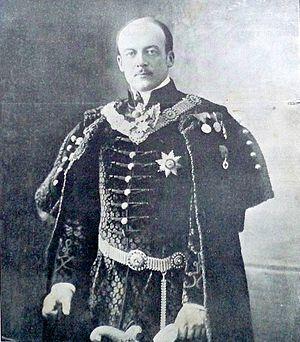
Le comte Leopold Berchtold, né le 18 avril 1863 à Vienne et mort le 21 novembre 1942 à Peresznye, est un diplomate, qui exerce notamment les fonctions de ministre des Affaires étrangères de l'empire d'Autriche-Hongrie au début de la Première Guerre mondiale.